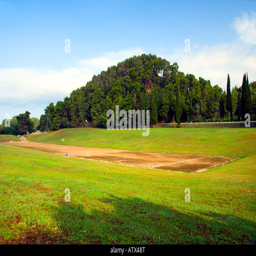
the remains of the ancient stadium